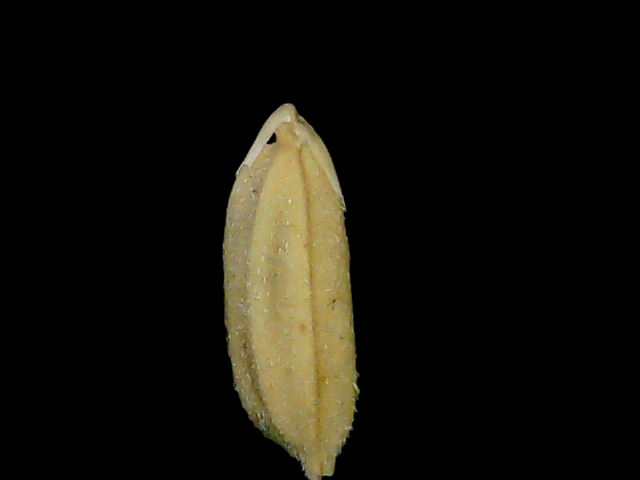
Rice variety: Bd52